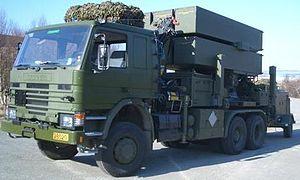
Le système NASAMS, pour « Norwegian Advanced SAM System », est une batterie de missiles sol-air norvégienne destinée à la lutte antiaérienne à moyenne et longue portée. Mettant en œuvre le missile américain AIM-120 AMRAAM, elle est la première application de surface de ce missile. Le missile lui-même est désigné « SL-AMRAAM », de l'anglais : Surface-Launched AMRAAM.